Women in Latin music

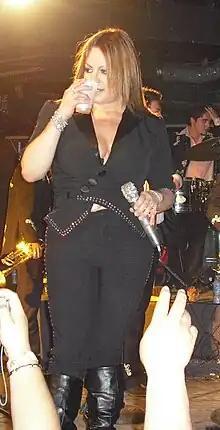
Jenni Rivera's recordings have sparked debate in the Latino community on women's roles.

Although women have been credited with reshaping Latin music and public perceptions of sexuality, gender, and feminism, the Latin music industry remains male-dominated. American musicologist Ilan Stavans credits Selena, Jenni Rivera, Jennifer Lopez, Ivy Queen, Julieta Venegas, and Ely Guerra for the visibility of women in Latin music. NPR named Maluca, Bomba Estereo, La Lupe, Gloria Trevi, Chavela Vargas, Tita Merello, as ""las mostras", fierce women of Latin music." "Billboard" magazine named Selena as a "role model to Latinas everywhere", and "Latina" magazine named Gloria Estefan as "a role model for women across the globe." According to "Latina", singers Rita Moreno, Selena, Gloria Estefan, Celia Cruz, Shakira, and Jennifer Lopez "changed the world" with their work, achieved "more and [gave] more." With Selena, Jenni Rivera has been credited with the visibility of women in regional Mexican music with the "very large population of Mexican American women in the United States [with whom they] could identify". In Tejano music, Selena's popularity has helped "open the doors" to other female singers. Because of the singer's influence, women in Tejano music emerged "as a significant [demographic]" in the genre during the 1990s and major record labels began increasing their female representation. After Selena, women were "a significant part of [the Tejano and regional Mexican music] industry." Her "Dreaming of You" (1995) album topped the "Billboard" 200 chart, the first Hispanic artist and the first woman to do so. At the turn of the 21st century, Thalía, Paulina Rubio, Jennifer Lopez, Shakira, and Pilar Montenegro were the most popular female Latin pop singers. Graciela Beltran, Jennifer Pena, Ana Gabriel, and Paquita la del Barrio were the most popular female singers in their respective regional-Mexican genres, but female singers remain "rare" in regional Mexican music. "People en Espanol" named singers Lucero, Chiquis Rivera, and Jennifer Lopez in its 2017 list of the top 25 most-powerful Latina women. "Billboard" released a list of the top 100 music executives, which included Maria Fernandez (senior vice president operations and CFO of Latin Iberia-Sony Music Entertainment) and Rocio Guerrero (global head of Latin content programming for Spotify).